Usera Tunnel scam

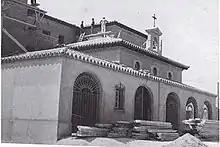
construction of mausoleum

It is not clear why the killings ceased. In 1938 the 36. Mixed Brigade was moved to the Levantine front, where they fought until the Republican defeat. Following the end of the war families of those supposed to have crossed to Nationalist lines by means of the Usera tunnel launched search of their relatives. Already in the summer of 1939 the investigators developed the theory of a tunnel trap. Exhumations led to discovery of the mass grave and single corpses in basements of some buildings; in October 1939 forensic experts from Escuela de Medicina Legal of Universidad Central completed a 26-page report with all 67 remnants found described in detail. In the Francoist propaganda the scam was usually referred to as “Túnel de la muerte”. In 1941 there was a funeral mass organized in the Calatravas church for 62 victims identified, while corpses were mostly re-buried in Cementerio del Este. In 1944 36 positively identified corpses were again exhumed and laid to rest in a basement mausoleum within a newly built religious compound in Usera, where they remain until today. The new list of named victims was compiled in the 1960s by Asociación Oficial de Familiares de los Martíres de Madrid y Su Provincia, which identified 67 individuals.